Well-being contributing factors

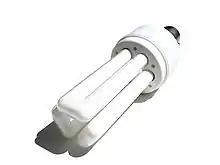
J.B. MacKinnon recommended taking full responsibility for one small, but clear improvement for the world (the way energy-saving activists did by promoting a new kind of lamp). Inspired by sociological research, MacKinnon said "vertical agitation" helps reduce feelings of helplessness.

Learned optimism refers to development of one's potential for a sanguine outlook. Optimism is learned as personal efforts and abilities are linked to personally desired outcomes. In short, it is the belief one can influence the future in tangible and meaningful ways. Learned optimism contrasts with learned helplessness, which consists of a belief, or beliefs, one has no control over what occurs, and that something external dictates outcomes, e.g., success. Optimism is learned by consciously challenging negative self talk. This includes self talk on any event viewed as a personal failure that permanently affects all areas of the person's life.